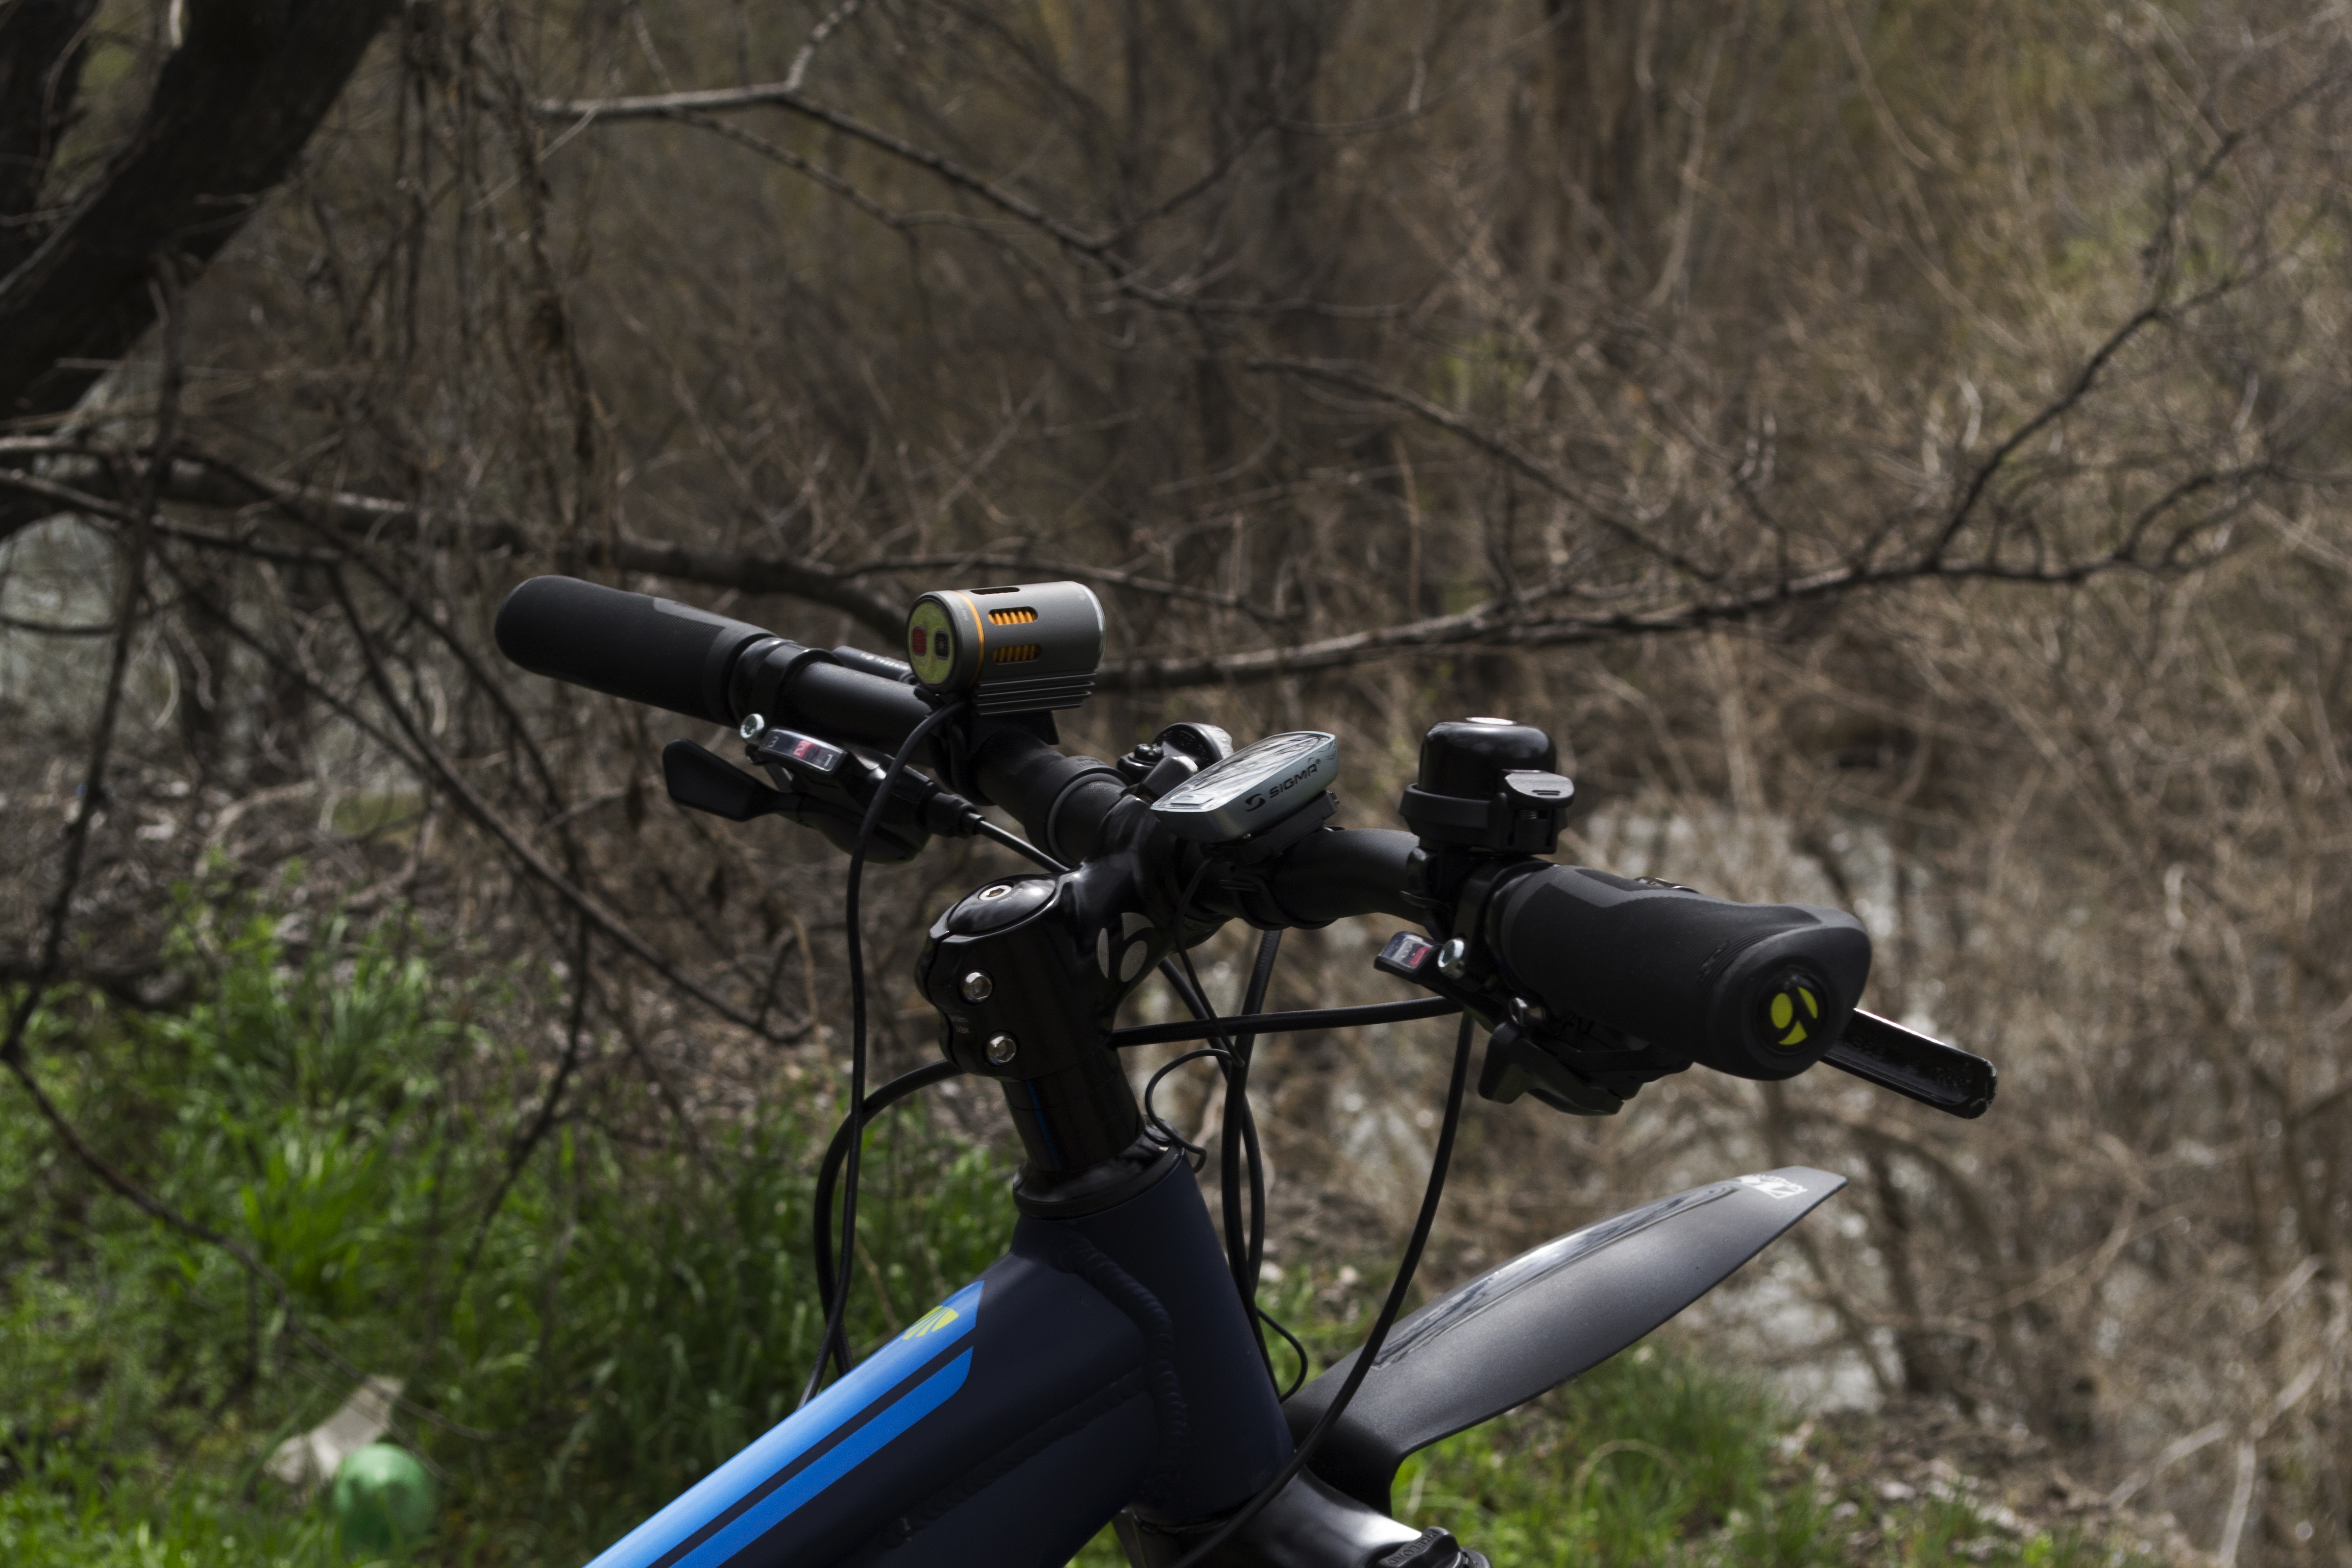
nature, road, sport, street, wheel, adventure, bicycle, bike, summer, travel, vehicle, ride, exercise, lifestyle, leisure, sports equipment, mountain bike, sports, freeride, mountain biking, cycle sport, downhill mountain biking